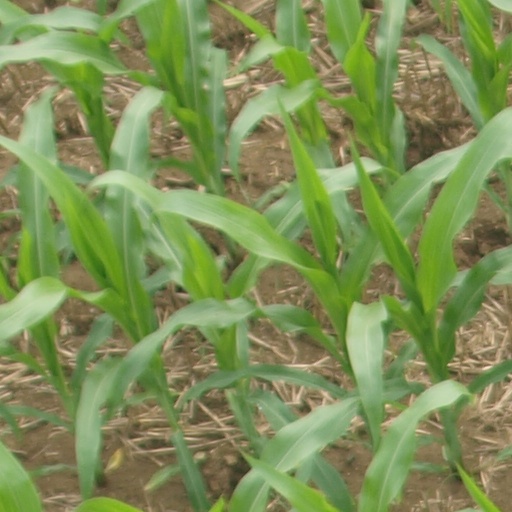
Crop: maize; corn